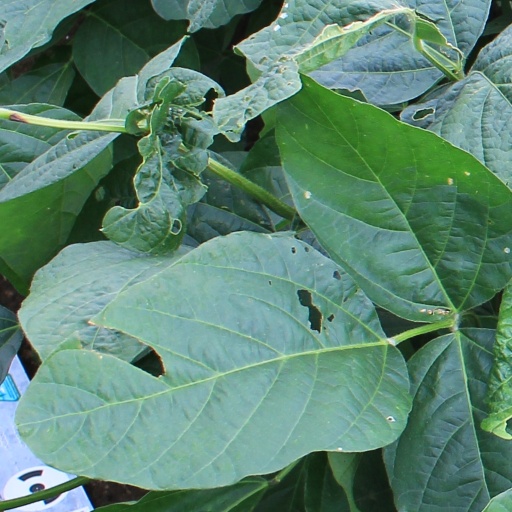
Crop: soybean